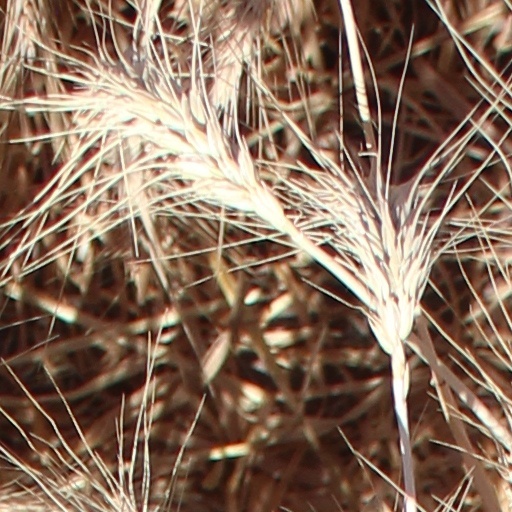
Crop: wheat